Kamakurakōkōmae Station

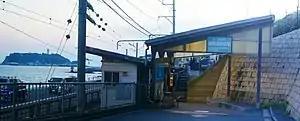
Kamakurakōkōmae Station, 2020

is a commuter railway station on the Enoshima Electric Railway (Enoden), located in the Koshigoe neighborhood of the city of Kamakura, Kanagawa Prefecture, Japan. Though small in size, it is known for its scenery, as it commands an open view of the Pacific Ocean and Mount Fuji from the station platform.